Yuriy Maksymov

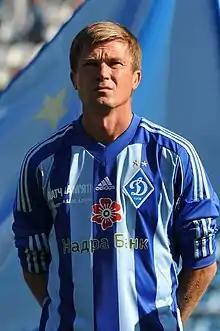
Maksymov during a match in memory of Byalkevich, Bal, and Husin in 2014

Yuriy Vilyovych Maksymov (born 8 December 1968) is a Ukrainian football coach and former player. A former midfielder, his career achievements saw him inducted into the Viktor Leonenko Hall of Fame in March 2012.